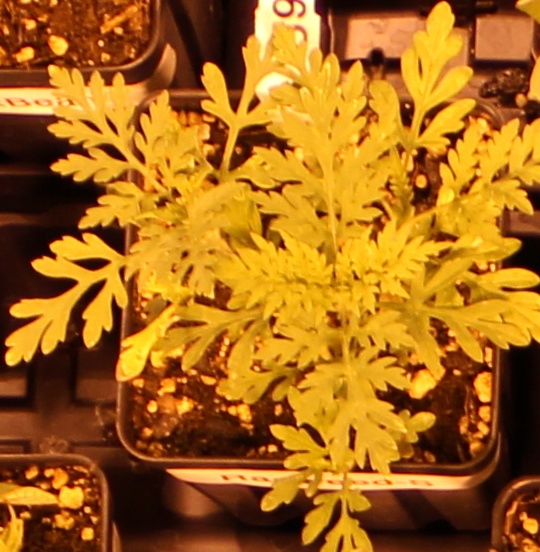
Label: Ragweed